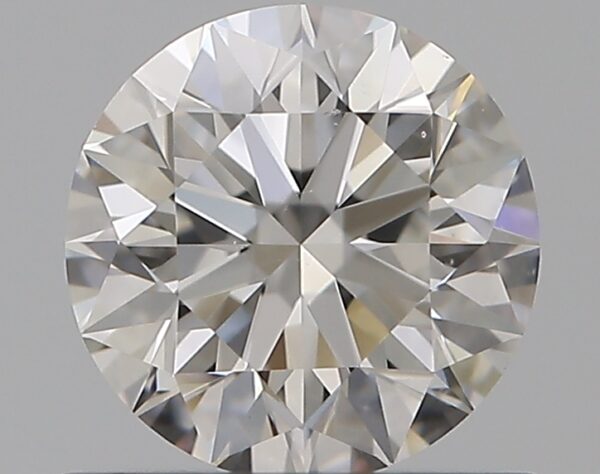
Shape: round
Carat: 0.61
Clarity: VS2
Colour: F
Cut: EX
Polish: EX
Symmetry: EX
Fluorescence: N
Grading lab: GIA
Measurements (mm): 5.39 x 5.42 x 3.39